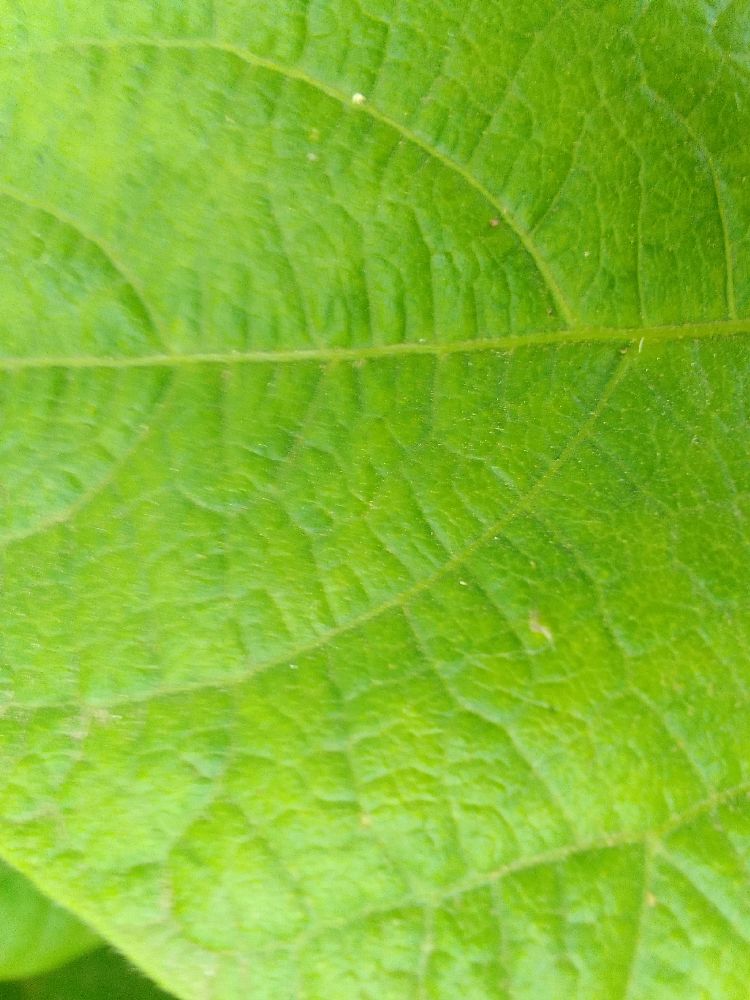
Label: healthy